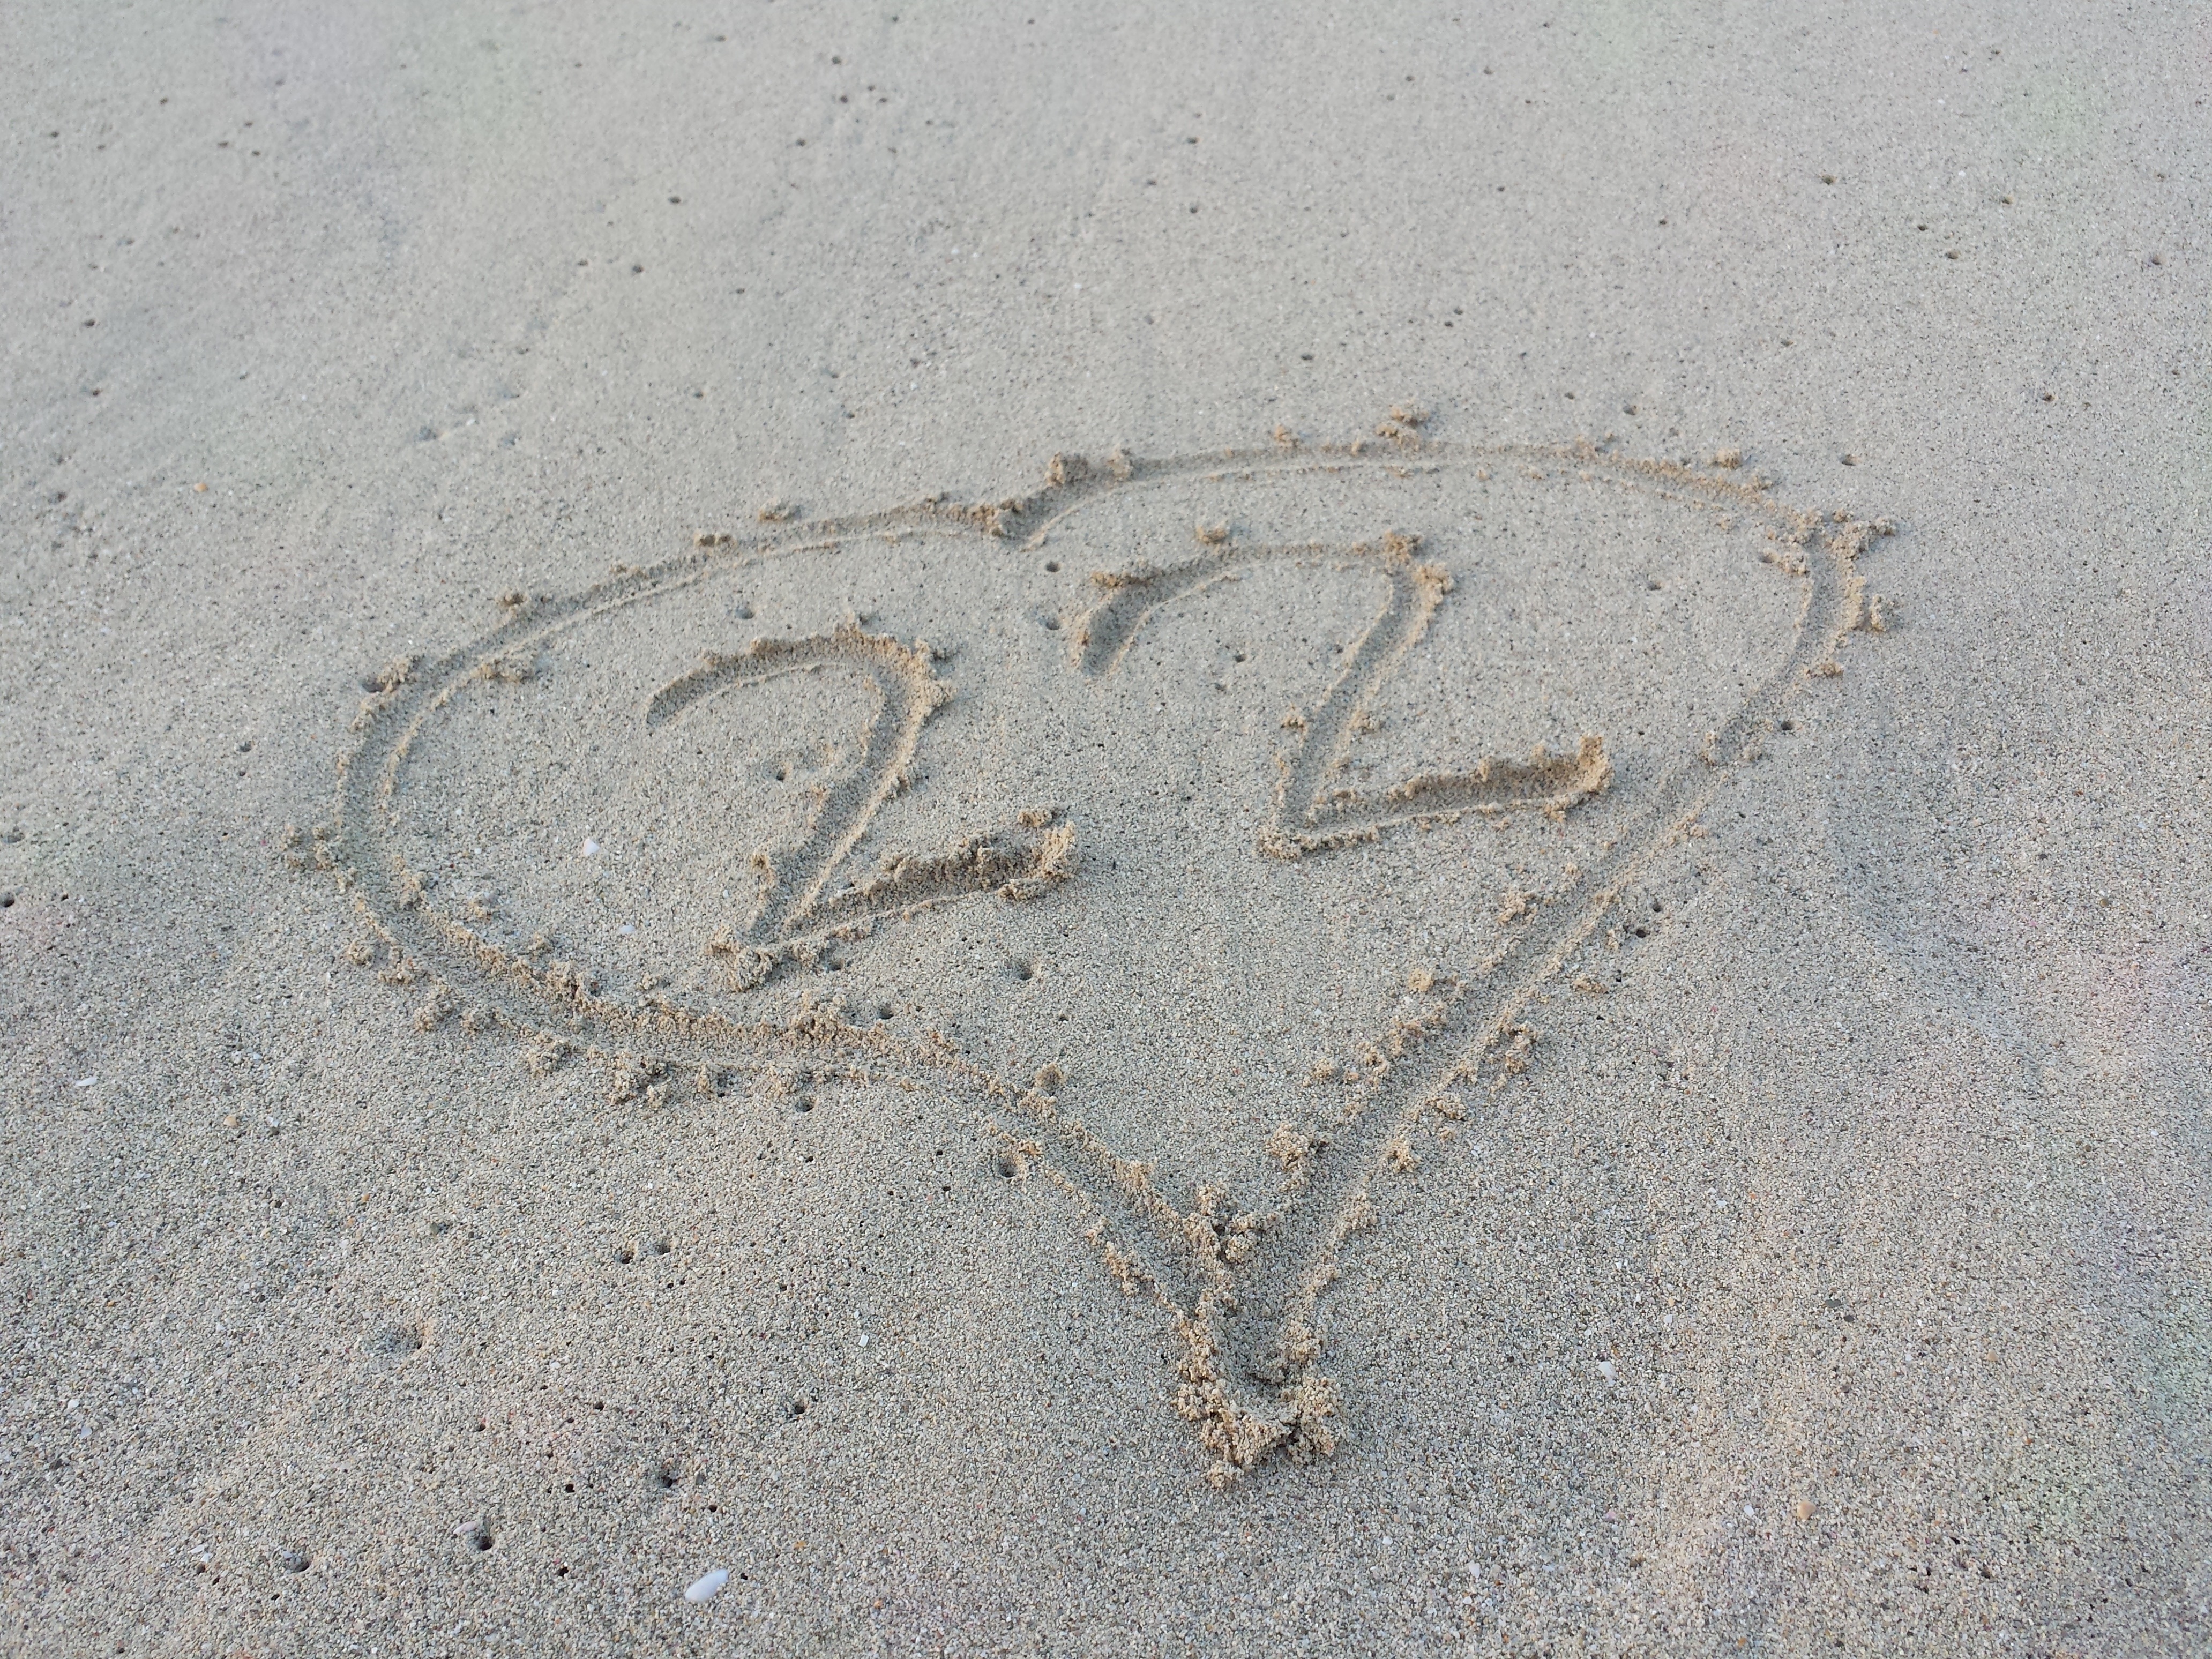
beach, sea, sand, sidewalk, footprint, asphalt, heart, line, soil, material, road surface, twenty two